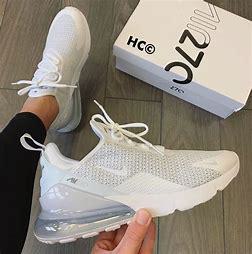
Brand: Nike
Model: Air Max 270 Rt